History of Bulgaria (1878–1946)

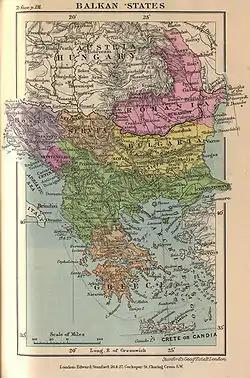
Balkan states around 1900.

The Bulgarians adopted an advanced democratic constitution, and power soon passed to the Liberal Party led by Stefan Stambolov. Prince Alexander had conservative leanings, and at first opposed Stambolov's policies, but by 1885 he had become sufficiently sympathetic to his new country to change his mind, and supported the Liberals. He also supported the Unification of Bulgaria and Eastern Rumelia, which was brought about by a coup in Plovdiv in September 1885. The Powers did not intervene because of the power struggles between them. Shortly after, Serbia declared war on Bulgaria in the hope of grabbing territory while the Bulgarians were distracted. The Bulgarians defeated them at Slivnitsa and used the momentum to launch a counterattack. The Serbian army was pushed deeply into Serbian territory, but Bulgaria was forced to halt its advance after the Austro-Hungarian Empire threatened to intervene on the Serbian side. The unification was accepted by the Powers in the form of personal union.